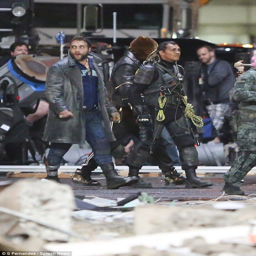
tough guy : was dressed in lace up boots and a leather coat for his role as person